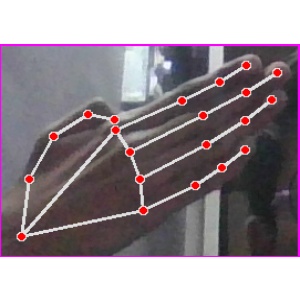
अक्षर: घ